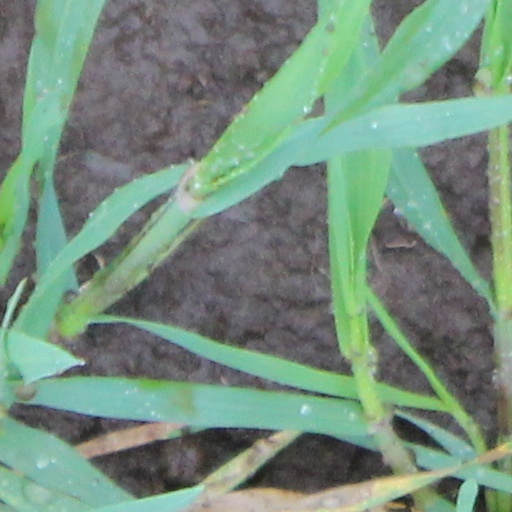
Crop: wheat